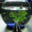
Label: bowl